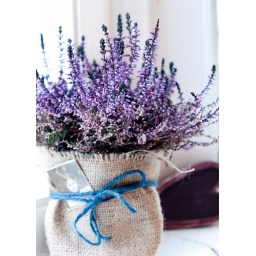
Instead of a plant pot I used a scrap of hessian to wrap around this heather in a pot